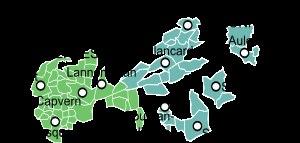
Le pays du Nébouzan ou, simplement, le Nébouzan est une région historique de la Gascogne, dans la région Occitanie, à cheval sur les départements des Hautes-Pyrénées et de la Haute-Garonne.